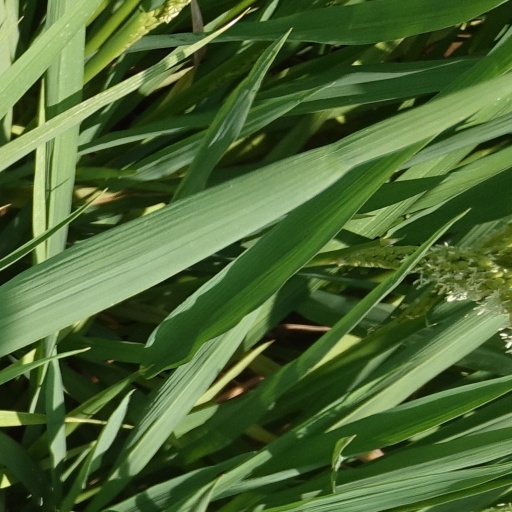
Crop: rice